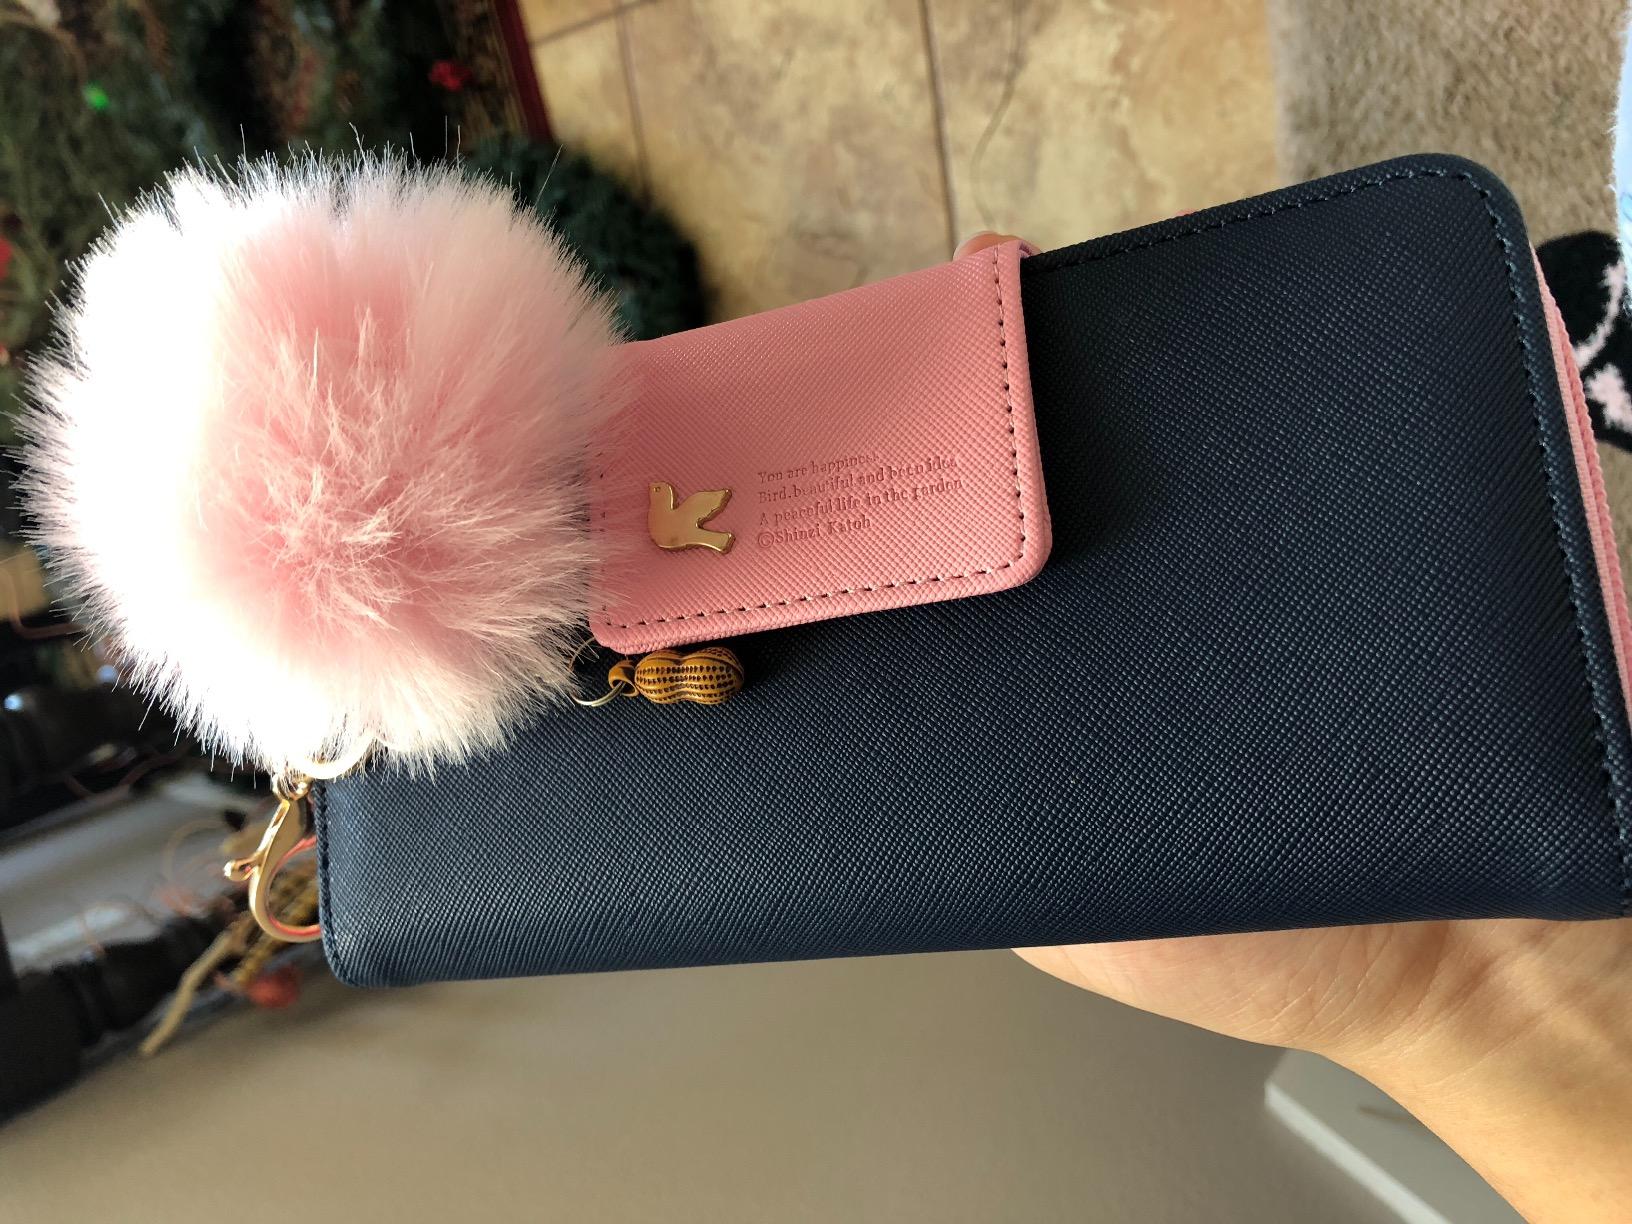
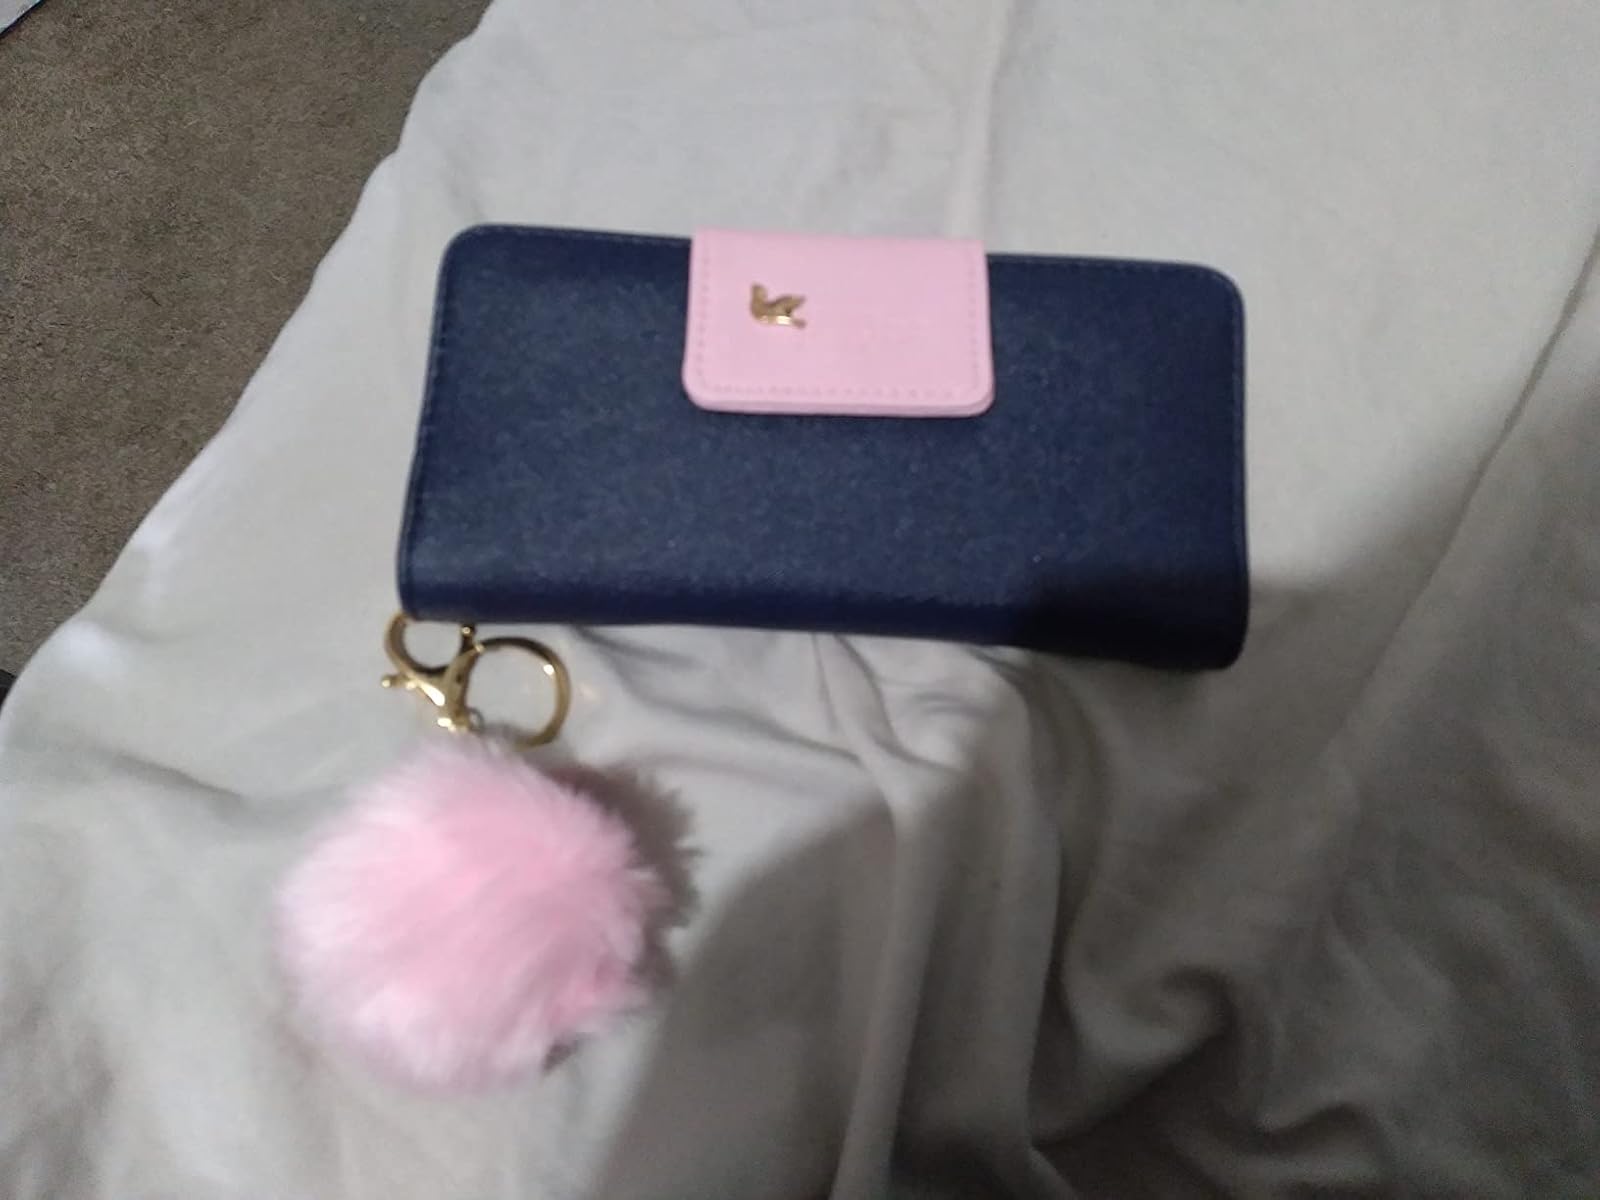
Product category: accessories_handbag
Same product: yes